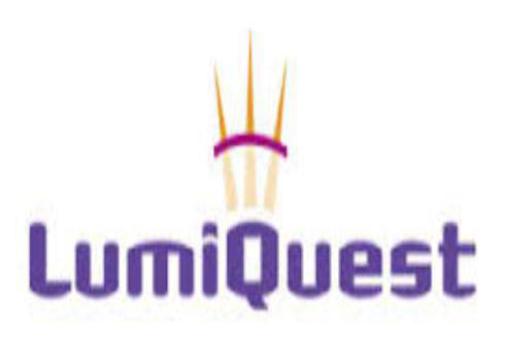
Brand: lumiquest
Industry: Necessities